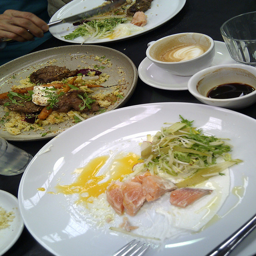
A table topped with plates and trays of food.
The table has many different plates of food and glasses of fluids.
Plates of partially eaten food sit on a table.
a bunch of plates with eaten food on them
A couple of plates of food on a table.